Money Shot: The Pornhub Story

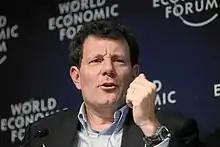
Nicholas Kristof, author of "The Children of Pornhub" ("The New York Times")

The documentary was released on streaming platform Netflix on March 15, 2023, in around 65 countries. It was directed by Suzanne Hillinger and edited by her wife Alexis Johnson. Netflix approached Jigsaw Productions about making a documentary on Pornhub and corporate responsibility. The first scenes shot were with Bowe on the day he filed a legal complaint.